Abang Adik

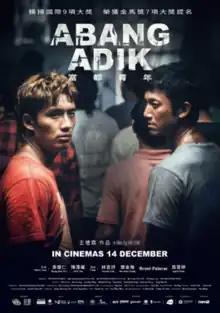
Theatrical release poster

Abang Adik (Malay: "'Abang Adik"'; Chinese: 富都青年) is a 2023 Malaysian-Taiwanese neo-noir crime drama film written and directed by Jin Ong in his feature directorial debut. The film tells the story of a pair of undocumented orphans in Malaysia, Abang (Wu Kang-ren), a deaf-mute person and his indignant younger brother Adik (Jack Tan) who struggle in a poverty-stricken and crime-ridden environment. Serene Lim, April Chan, Tan Kim Wang, and Bront Palarae appear in supporting roles.